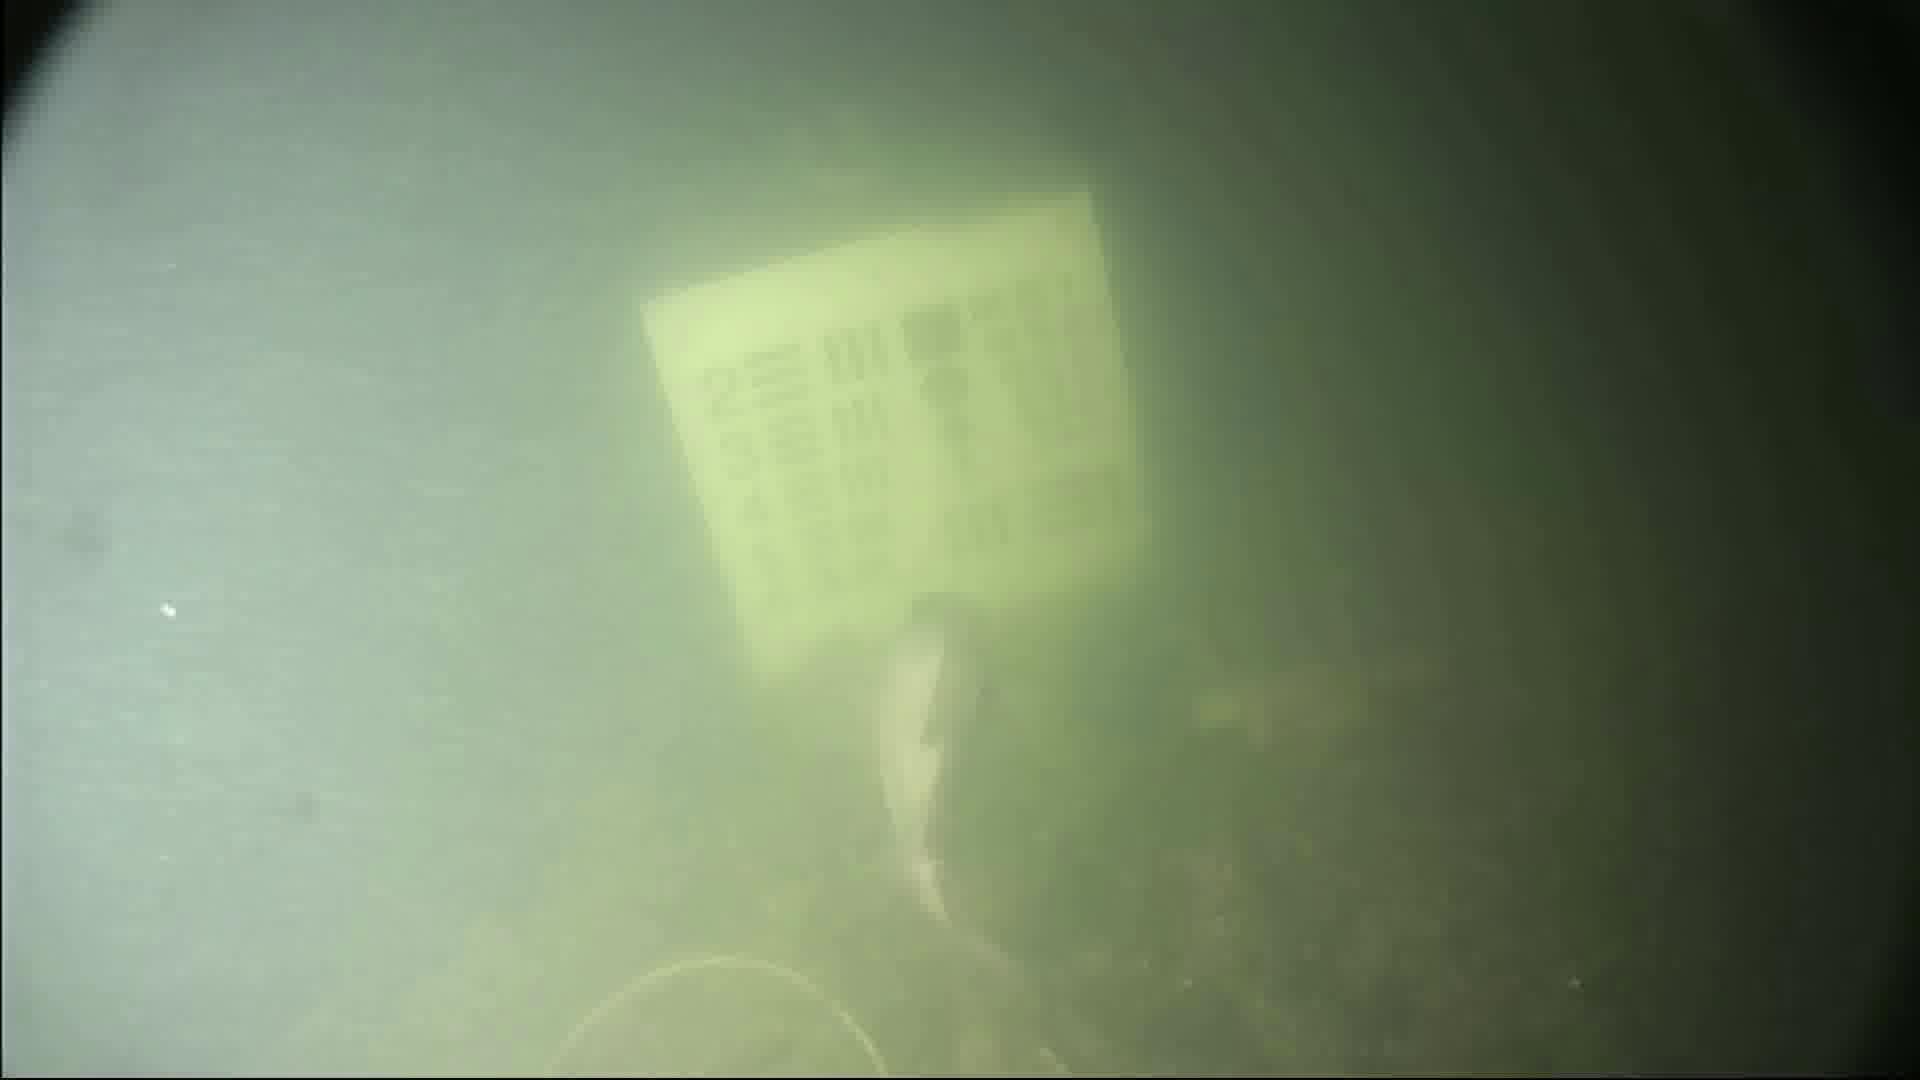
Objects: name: fish